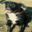
Label: dog